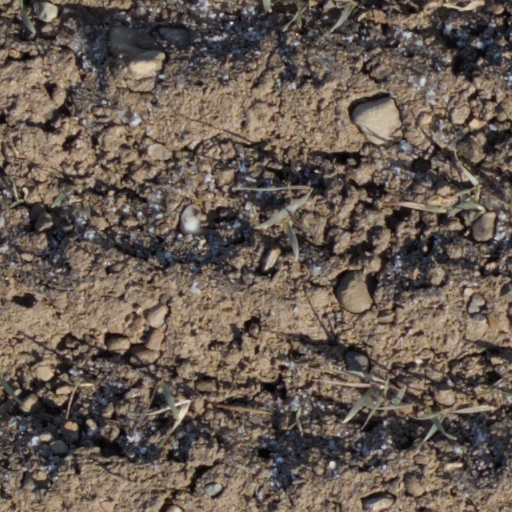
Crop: wheat